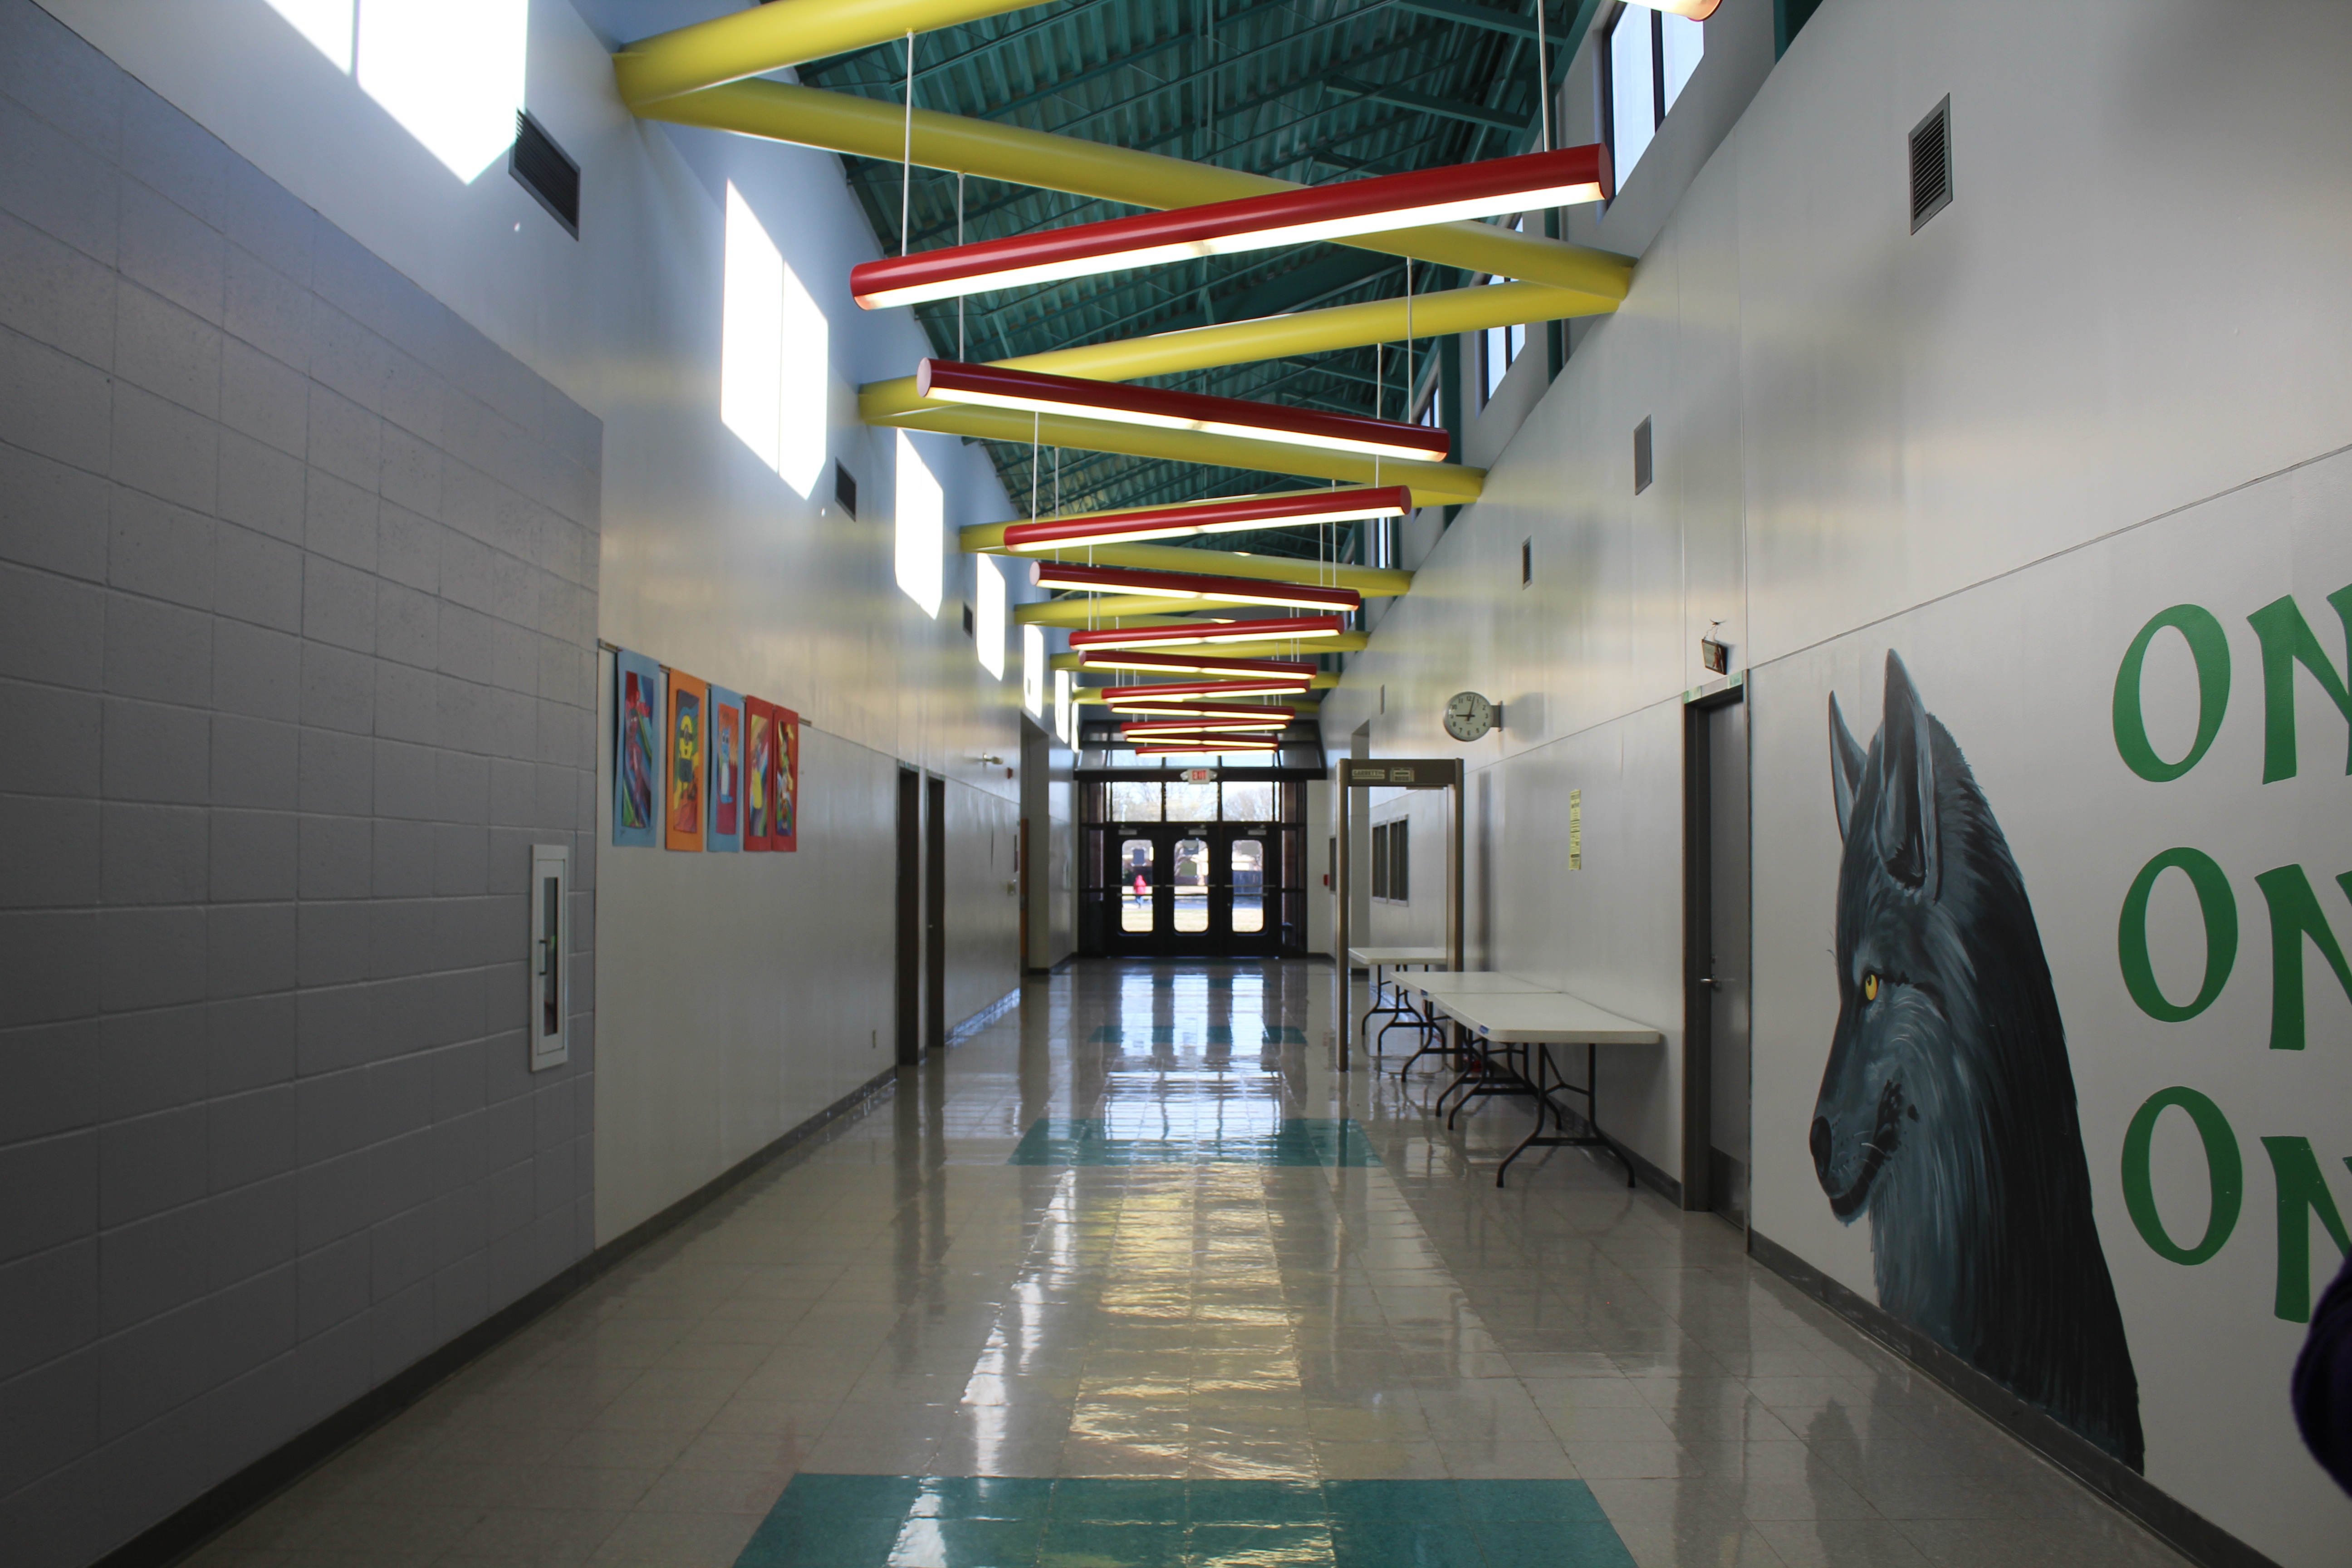
building, subway, public transport, interior design, indoors, design, hallway, school, tourist attraction, headquarters